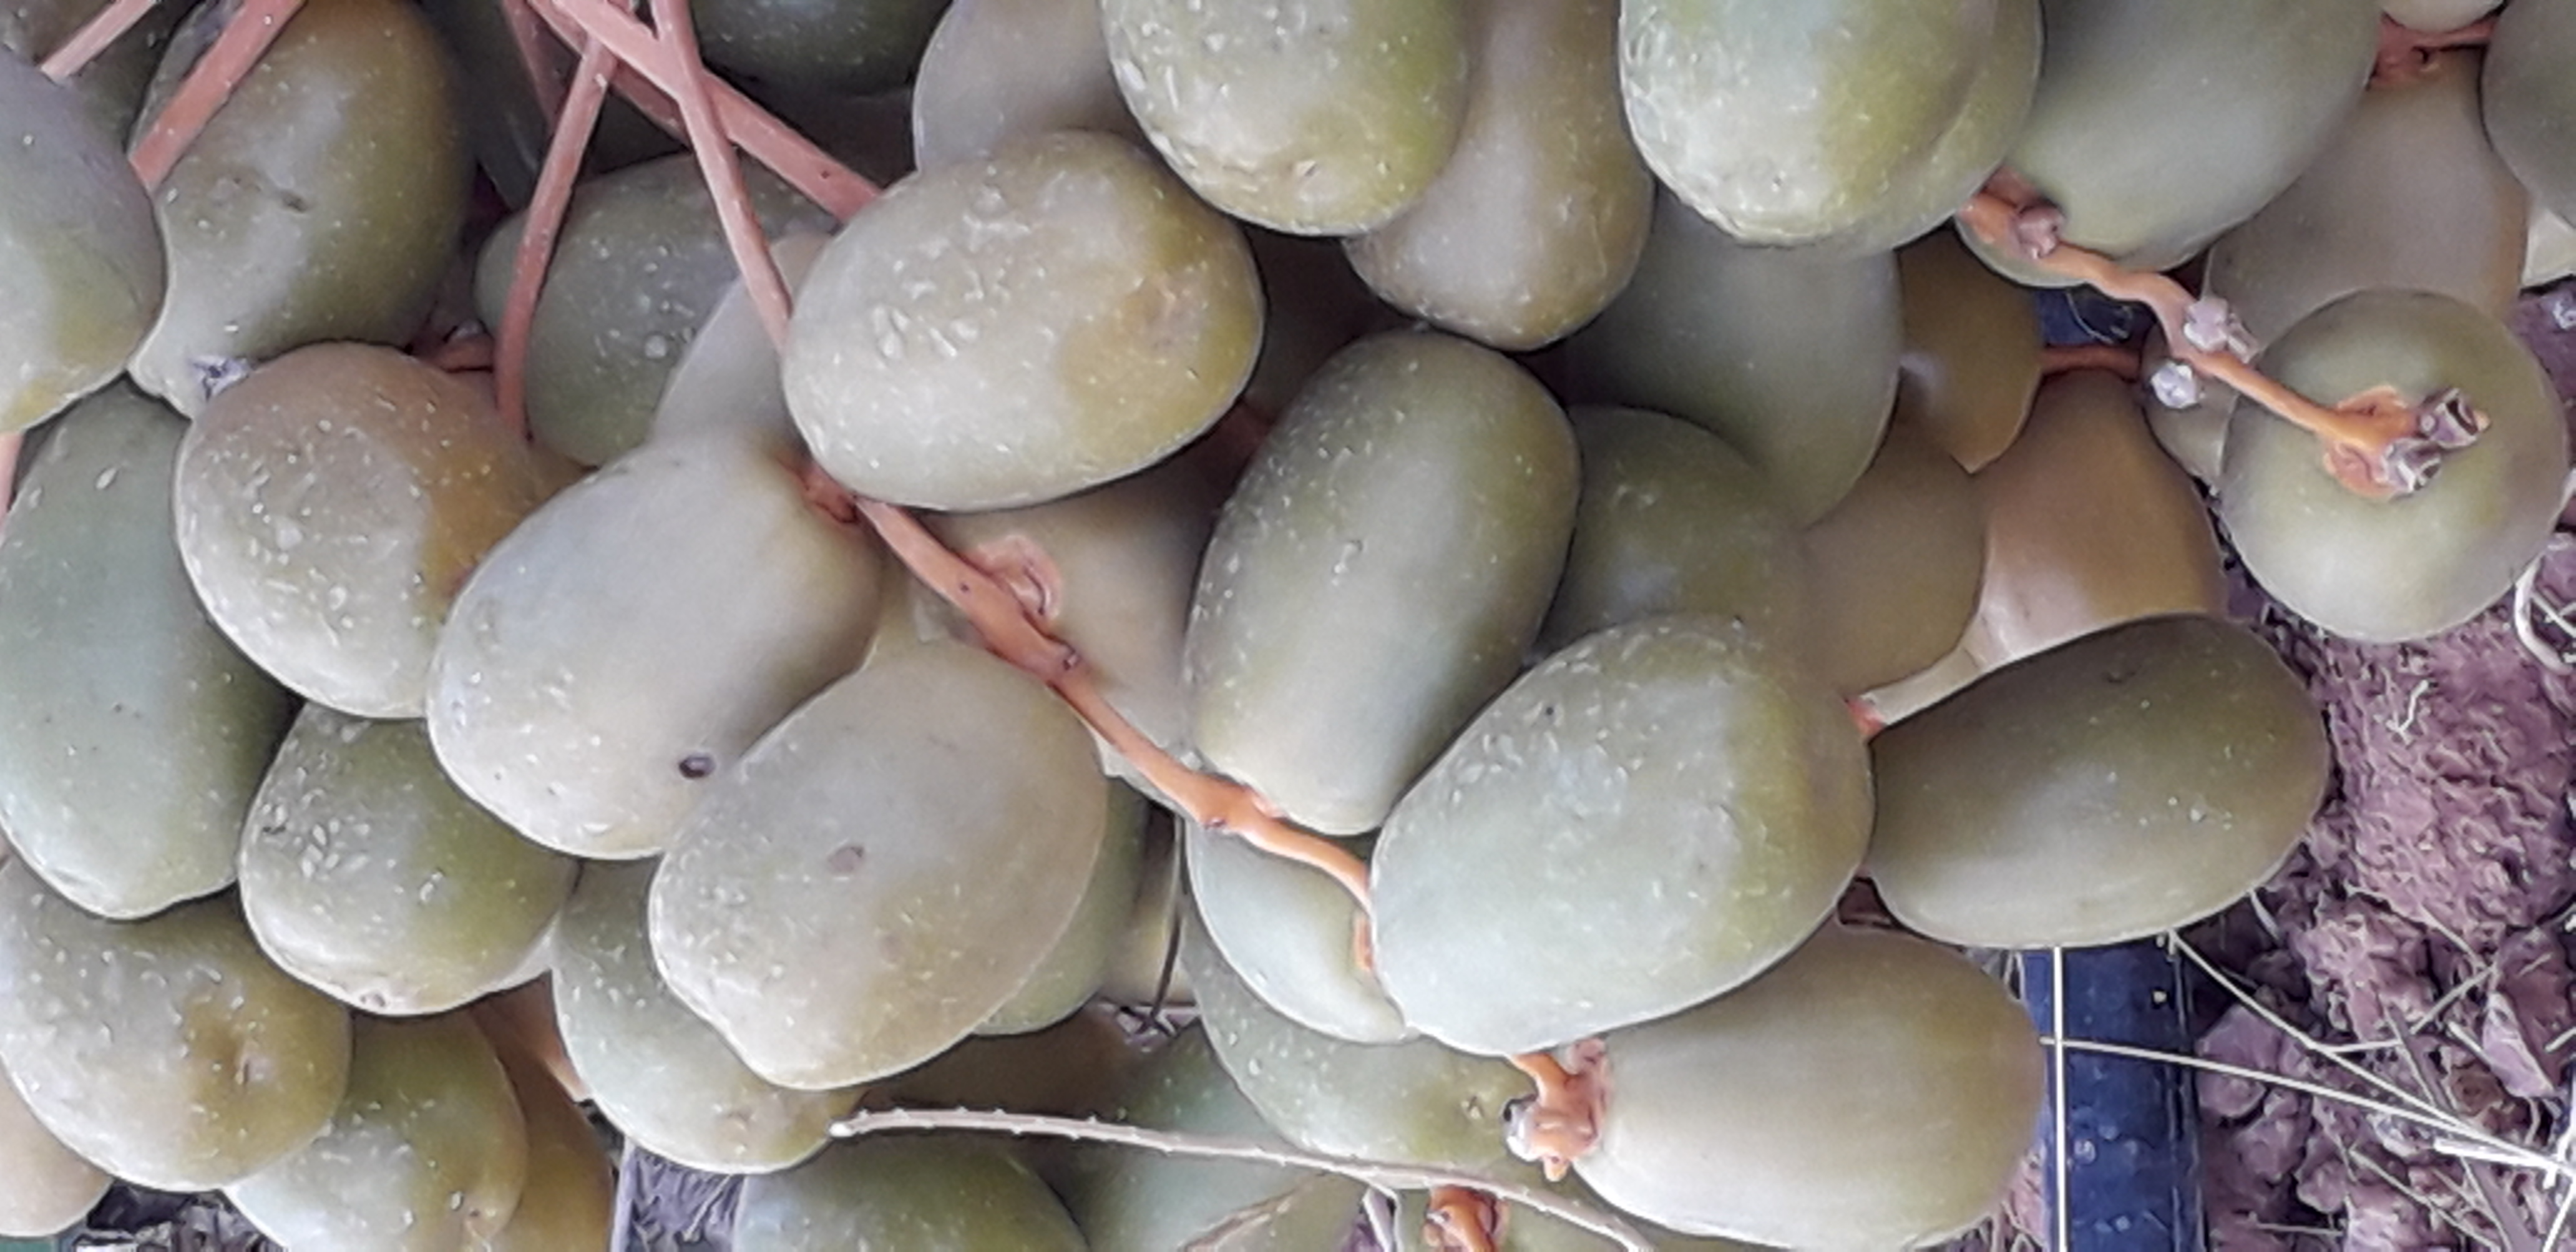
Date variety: Boufagous